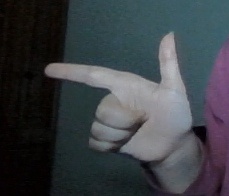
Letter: yaa